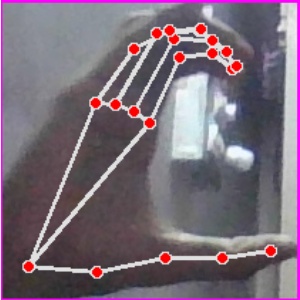
अक्षर: ऋ